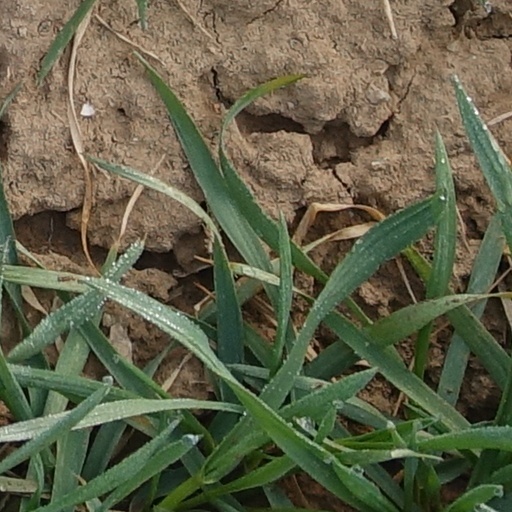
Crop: wheat